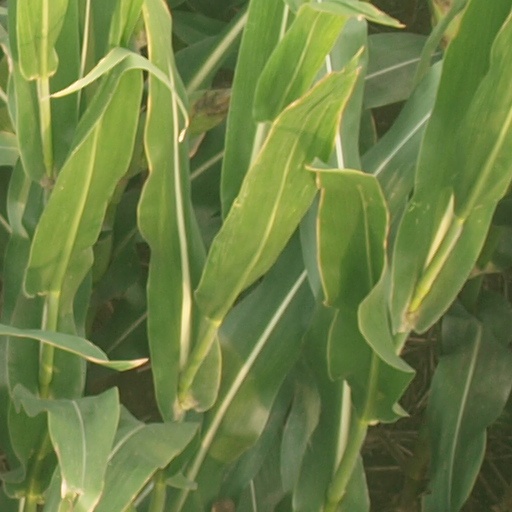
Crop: maize; corn